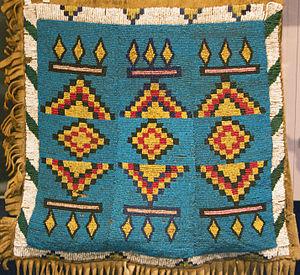
Les sacoches sont des sacs qui peuvent être attachés aux selles.